Statue of Benito Juárez (Chicago)

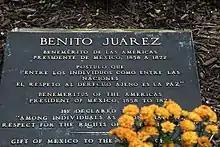
Plaque for the Chicago statue, 2014

A 16-foot statue of Benito Juárez, the president of Mexico from 1858 to 1872, is installed in the Plaza of the Americas (Chicago) along Michigan Avenue, just north of the Wrigley Building in Illinois. It was donated to the city by the Consulate-General of Mexico in February 1999, replacing a bust gifted by president José López Portillo in 1977.